Immigration to Sweden

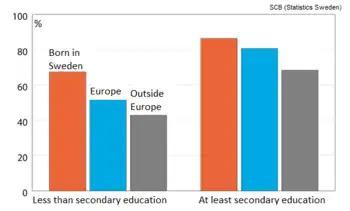
Statistics Sweden - Employment among persons aged 20-64 per region of birth and education level 2016. One hour of work weekly counts as "employed".

Sweden and the Netherlands have strong economies, but they have also the widest employment rate gaps between immigrants and non-immigrants of all OECD states. Before 163,000 asylum seekers that arrived in Sweden in 2015, the difference in employment rate was around 15 percent for those in between the ages of 15–64. For Swedes, 79% of this age group were employed while it was a mere 64 percent for foreign-born residents. When comparing native-born Swedes to non-EU immigrants, the employment gap between the two groups is even higher at 22.5 percent This is in contrast with the U.S., where native-born Americans are around 2.5 percent more likely to be unemployed than immigrants.